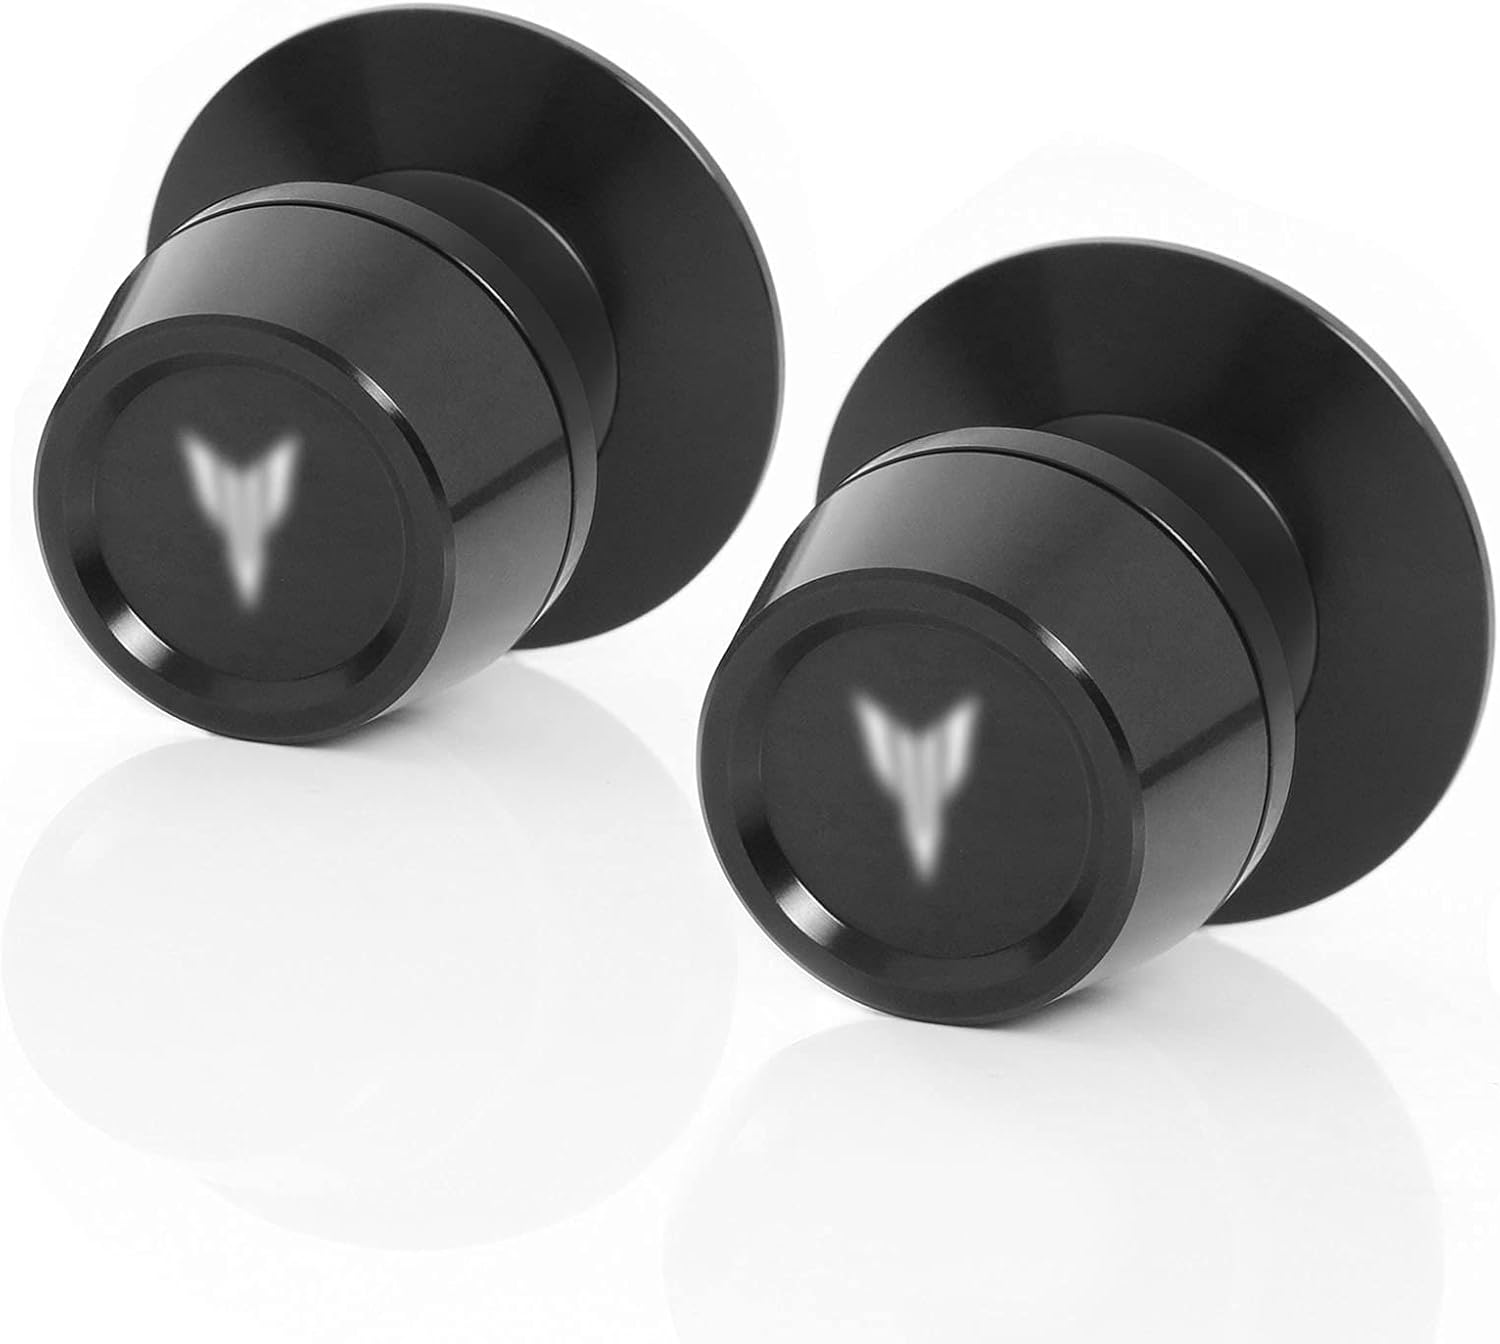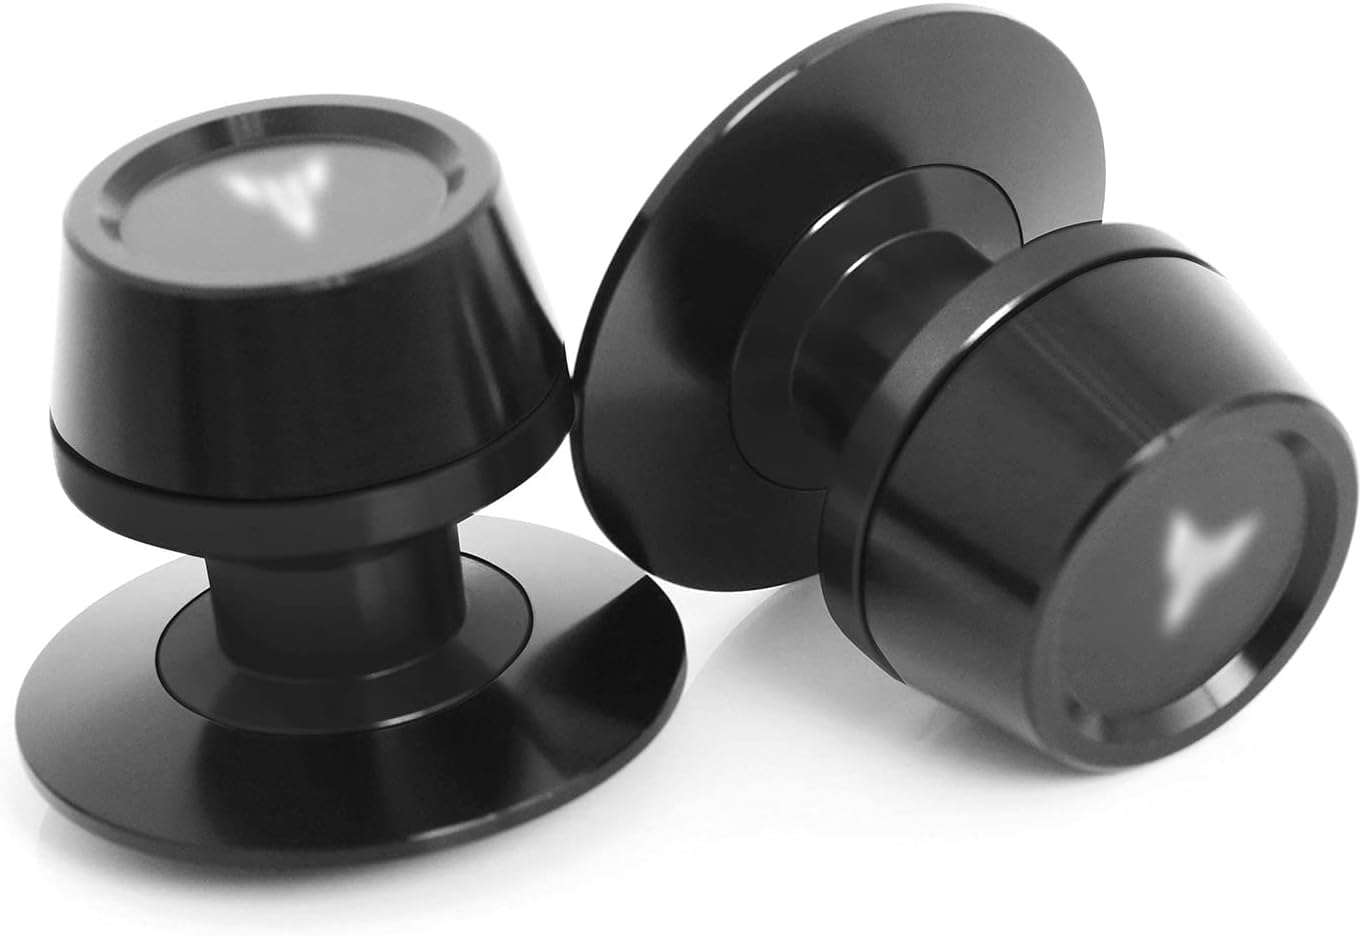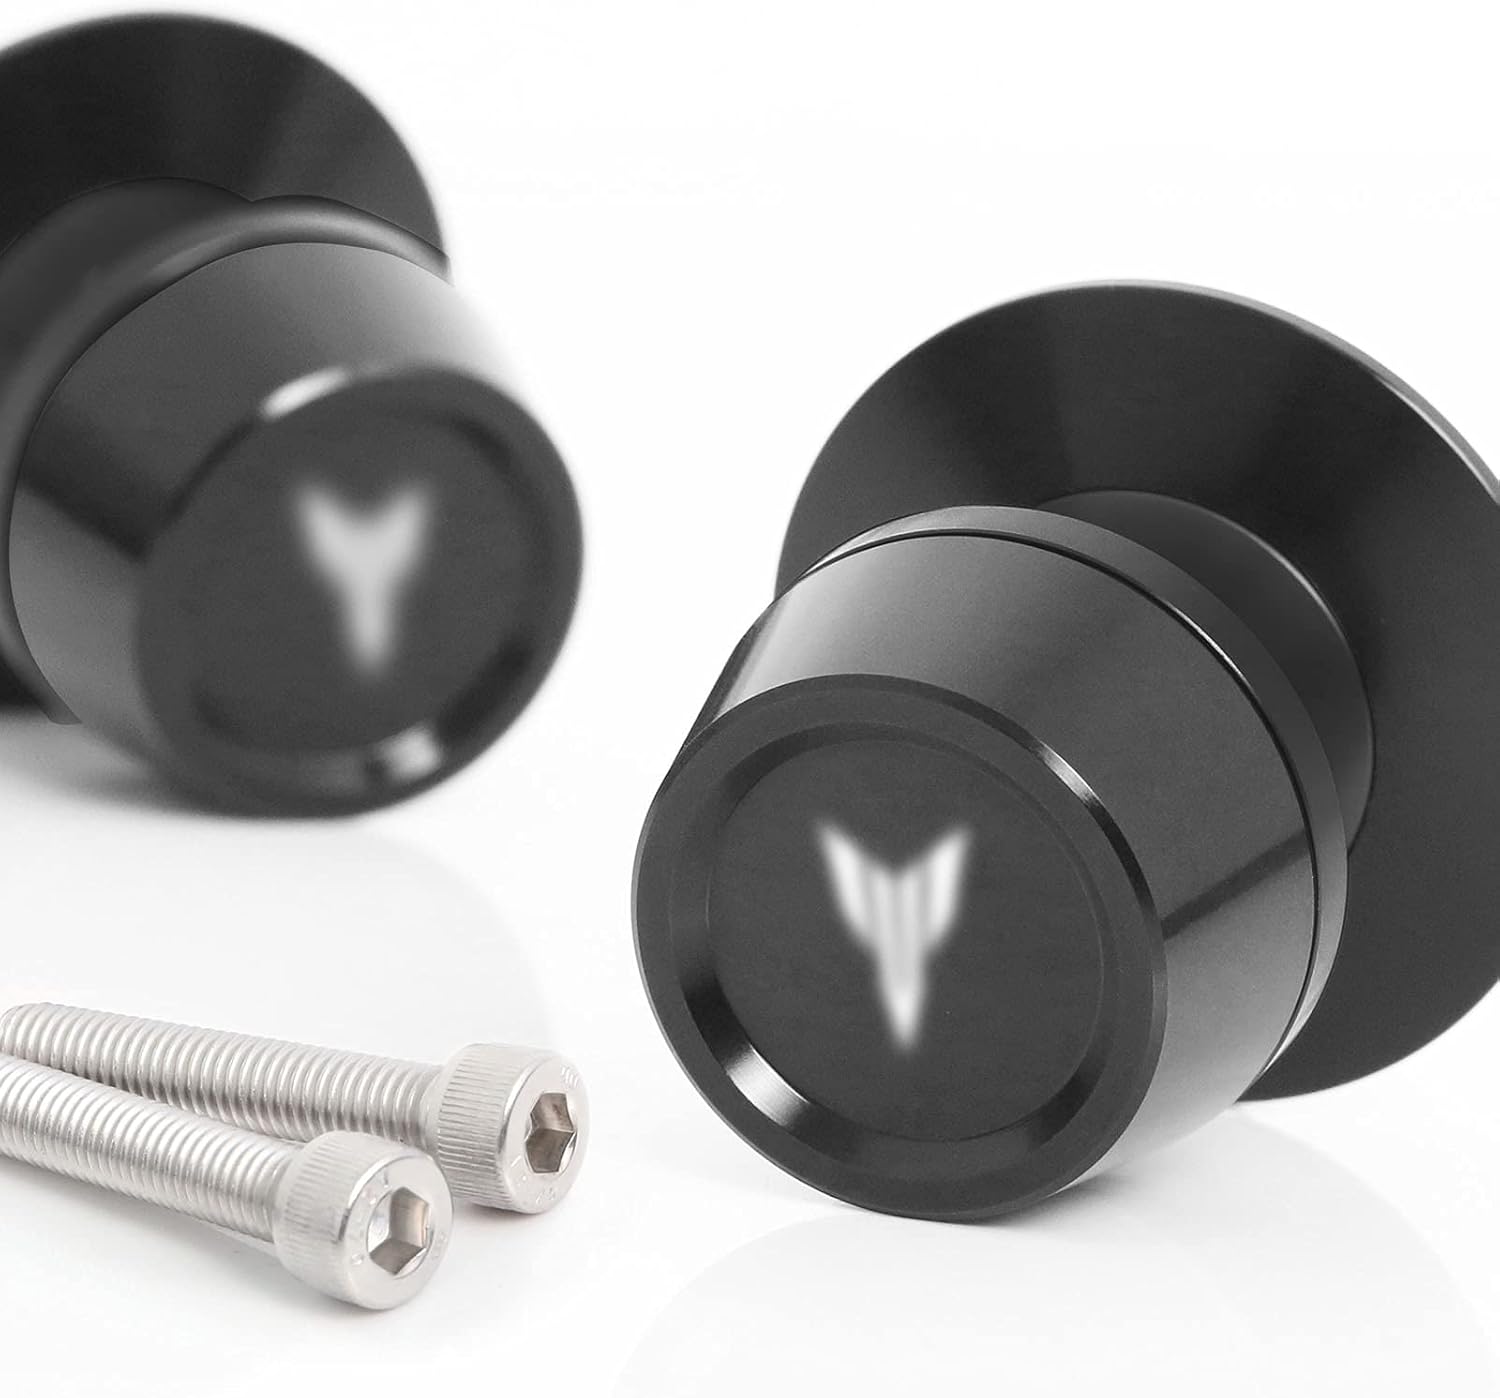
MC MOTOPARTS 6mm S-Fight Swingarm Spools Sliders Compatible with MT-10 2016-20 MT-25 MT09 13-20 15 16 17 18 19 (Black)
Category: Automotive
High Quality Aluminum 6MM Swingarm Spools   Engraved Style: Bike Model on the end cap   These Paddock Stand Spools are great addition to your bike, which not just provide the protection but also make the maintenance and repairs easier. It has been designed for easy installation.  They really work well with the rear stand and really stand out on the bike.  PRODUCT SPECIFICATION:   Made from Aluminium   Anodized Durable Finish   Simple Installation   Color : Black   QTY : 1 set (including left & Right spools with 6MM bolts)  For the color, the light reflections may slightly affect the color tone of the item in photo versus the actual product. Trademark?Disclaimer:?This?listing?products?are?not?sponsored?or?endorsed?by,?or?affiliated?with?the?brands?its?parts?fit.?All?product?brands,?logos,?vehicle?makes/models?and?names?are?properties?of?their?respective?owners.?MC?MOTOPARTS?is?the?trademark?of?MC?Moto?Company?Limited.
Features: MC MOTOPARTS Engraved S-Fight CNC Swingarm Spools Paddock Stand Spools M6 Sliders Adapters Fitment: Compatible with MT-01 2005-2012 05 06 07 08 09 10 11 12 , MT-03 2004-2013 , MT-10 2016-2020 16 17 18 19 20 , MT-25 2016-2017 | Billet Rear Swingarm Spools Sliders with Engraving Style. Motorcycle Parts Special For Your Bike. Hightlight your smart motorcycle from others. Easiest way to make different. | These Paddock Stand Spools are great addition to your bike, which not just provide the protection but also make the maintenance and repairs easier. | It has been designed for easy installation. Quantity: 1 pair with bolts | MC Motoparts are speicalized in customized Engraving Motorcycle Products. Engraved Items Made by High-Tech Accurate Engraving Machine.